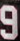
Number: 9